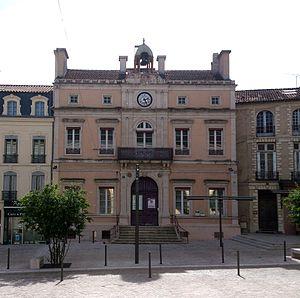
Fomer public library and town hall of Mont-de-Marsan, France.
Cet article dresse une liste par ordre de mandat des maires de Mont-de-Marsan.
Mont-de-Marsan est une commune du sud-ouest de la France, préfecture des Landes, en région Nouvelle-Aquitaine.